Post Grad

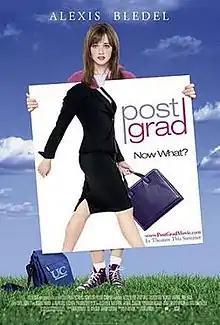
Promotional film poster

Post Grad is a 2009 American romantic comedy-drama film directed by Vicky Jenson (in her first solo and live-action directorial film) and starring Alexis Bledel, about a recent college graduate who moves back in with her family while she figures out what she wants to do next.